Lindy Thackston

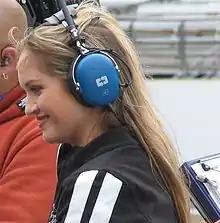
Thackston at the 2009 Indianapolis 500 Pole Day.

Lindy Thackston Hogue is an American reporter and anchor. She has worked as a trackside and pit lane reporter for Versus coverage of the IndyCar Series, as well as college football, and has worked for various television stations over the course of her career. Since October 2016, Thackston has co-anchored the morning newscast on Fox affiliate WXIN with Scott Jones.